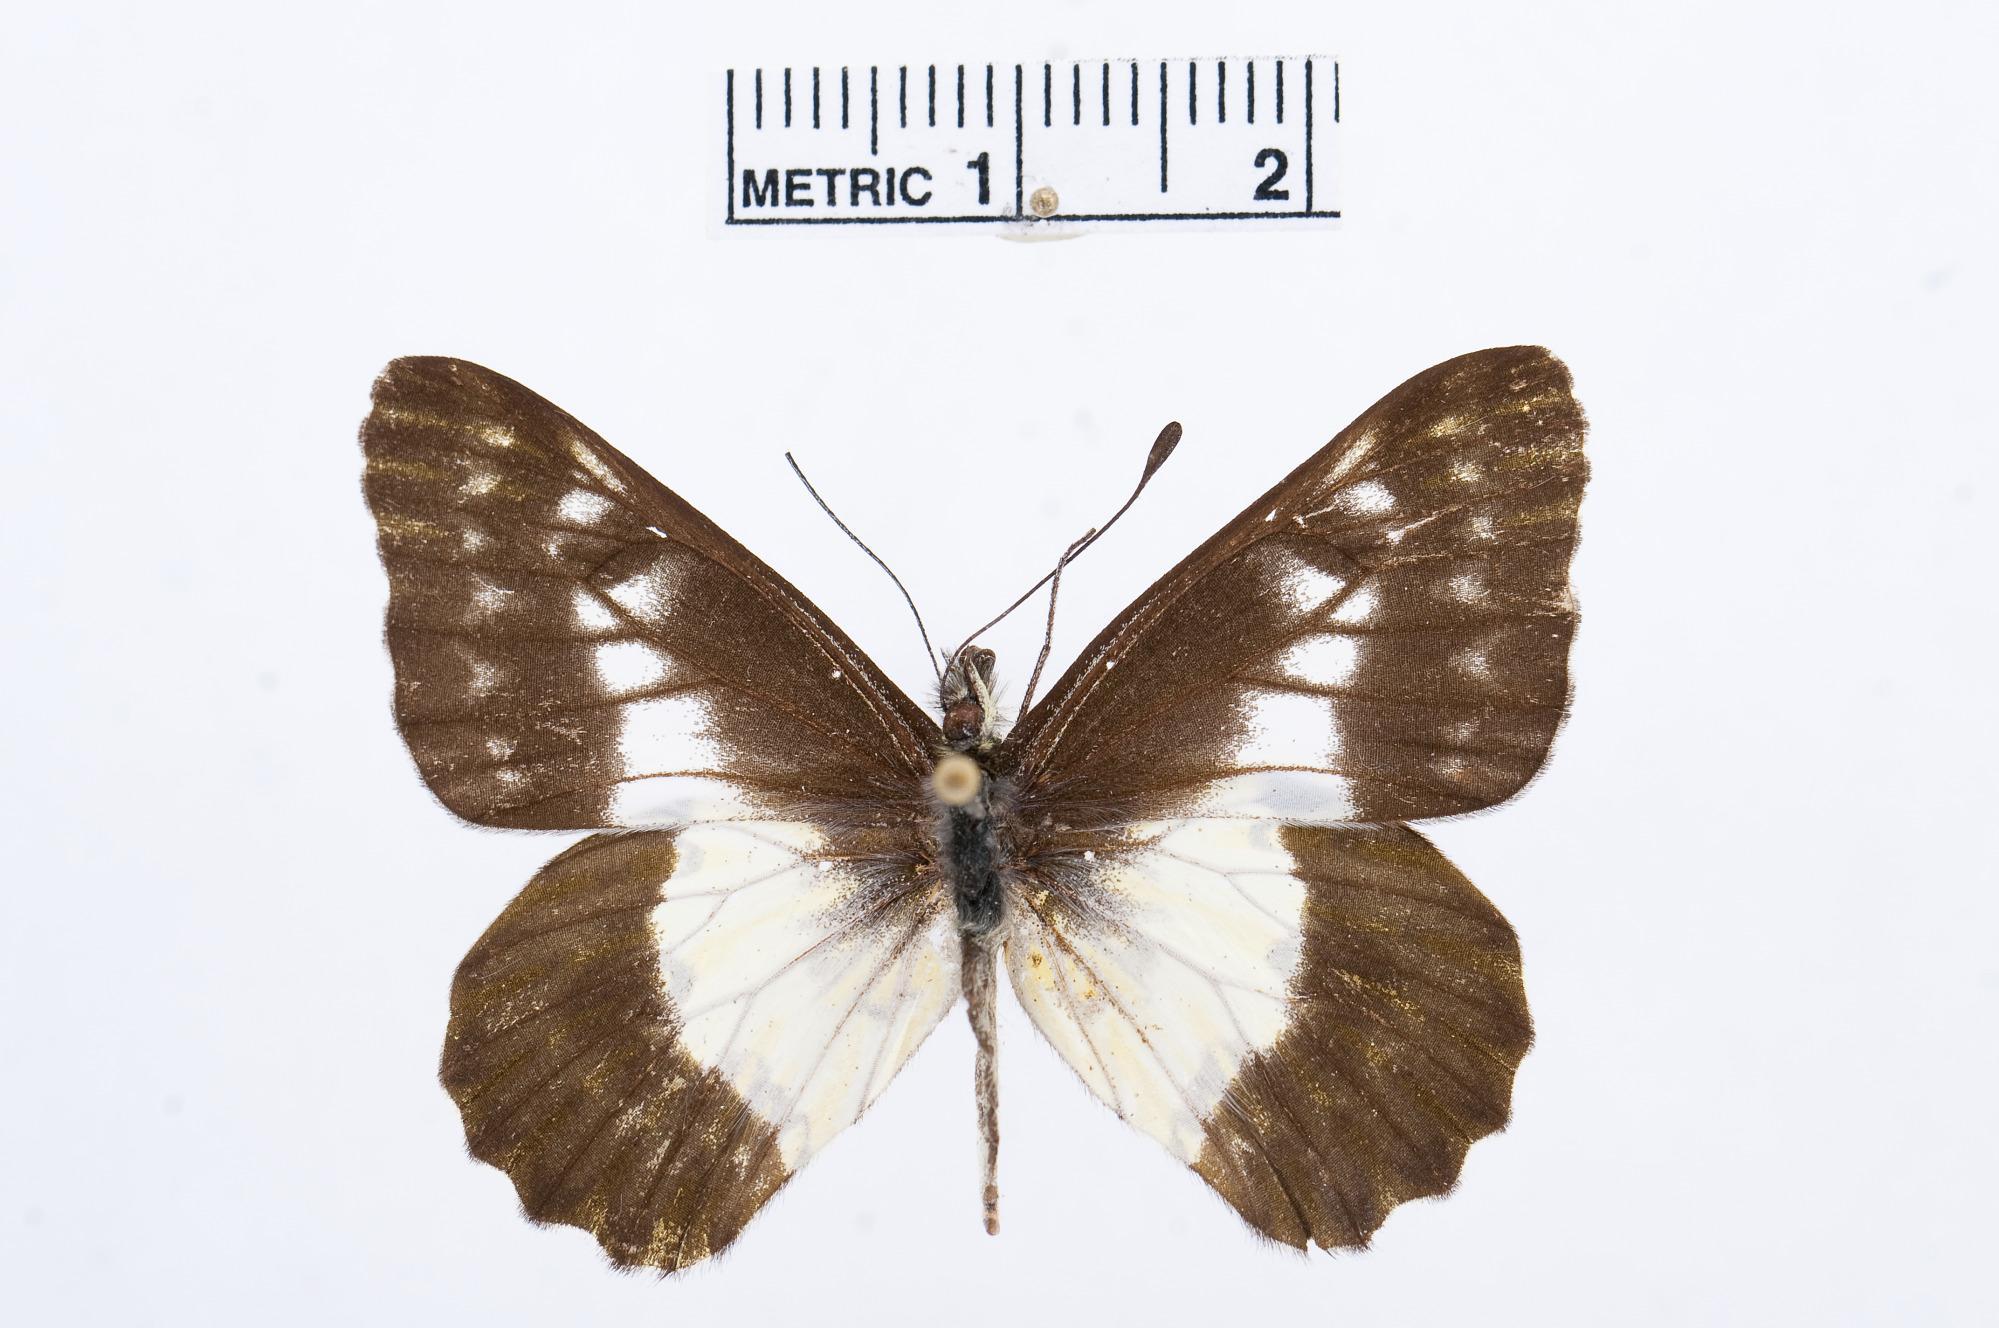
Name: Catasticta tomyris
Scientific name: Catasticta tomyris
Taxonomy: Animalia, Arthropoda, Hexapoda, Insecta, Lepidoptera, Pieridae, Pierinae